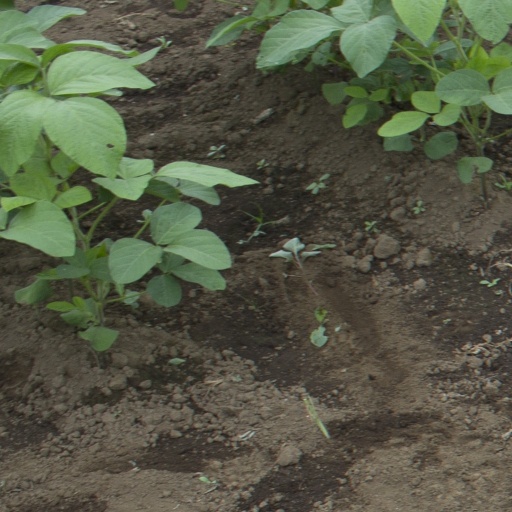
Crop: soybean